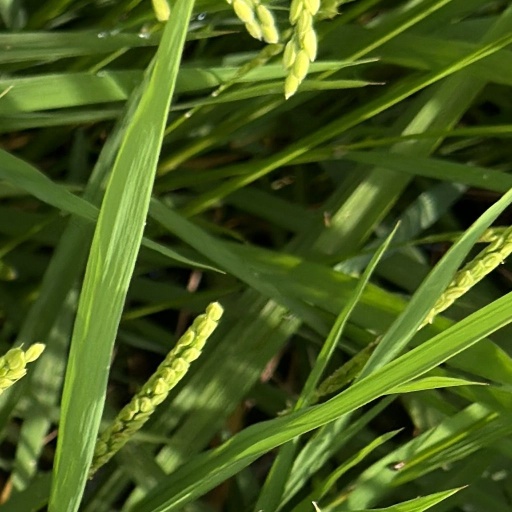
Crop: rice